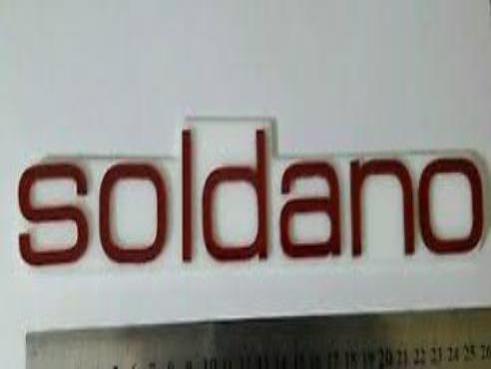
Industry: Electronic